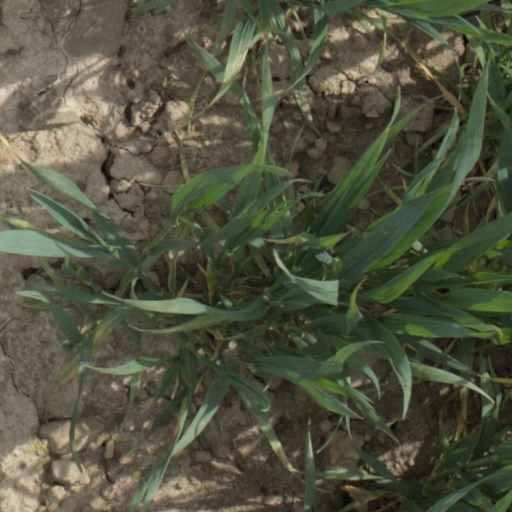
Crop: wheat